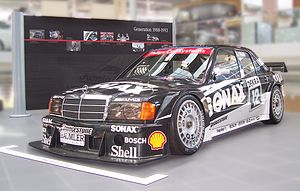
Mercedes-Benz type 201 / Mercedes-Benz 190 DTM-versioner
190 E klasse 1 DTM-version fra 1993
Mercedes-Benz type 201 var den første personbil fra Mercedes-Benz i den store mellemklasse og